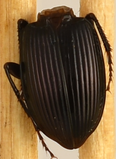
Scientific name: Pterostichus trinarius
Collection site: Blandy Experimental Farm NEON (BLAN), plot BLAN_009